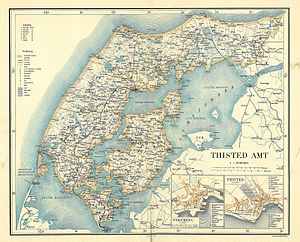
Thisted Amt
Thisted Amt omkring 1900
Kort over Thisted Amt
Thisted Amt var et amt før Kommunalreformen i 1970. Hovedbyen var Thisted.